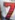
Number: 7